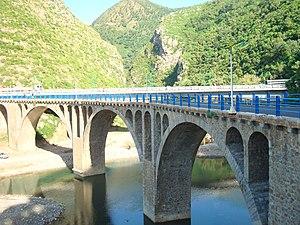
Ziama-Mansouriah, est une commune côtière de la wilaya de Jijel en Algérie. Elle est située en Petite Kabylie à environ 40 km au sud-ouest de Jijel dans le golfe de Béjaïa. Ziama-Mansouriah est le chef-lieu de la Daïra de Ziama-Mansouriah.